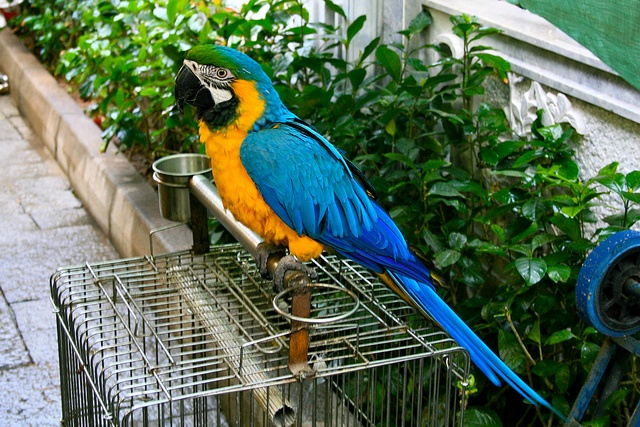
A blue and yellow parrot sitting atop its cage outside.
A macau sitting on top of its cage.
A brightly colored parrot sitting on top of its cage.
A very colorful parrot sitting on a oerch on its cage.
A blue, yellow and green parrot on a perch above its cage.